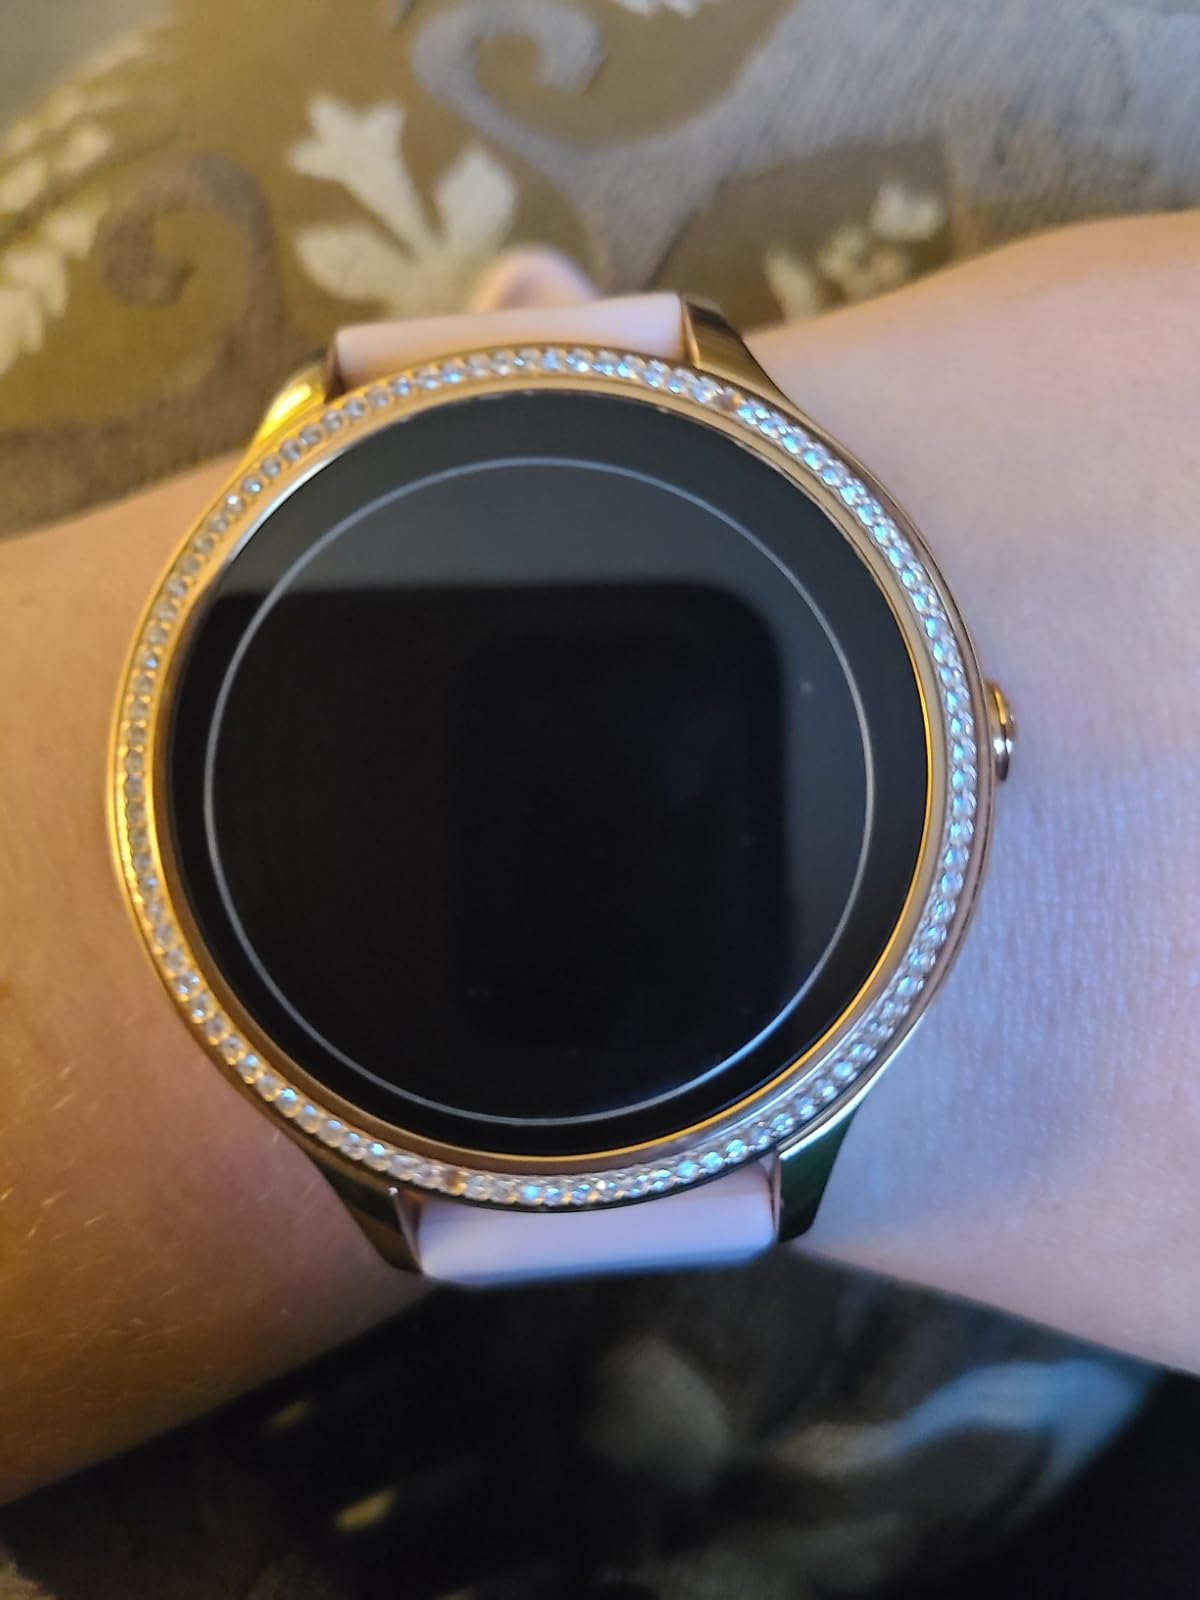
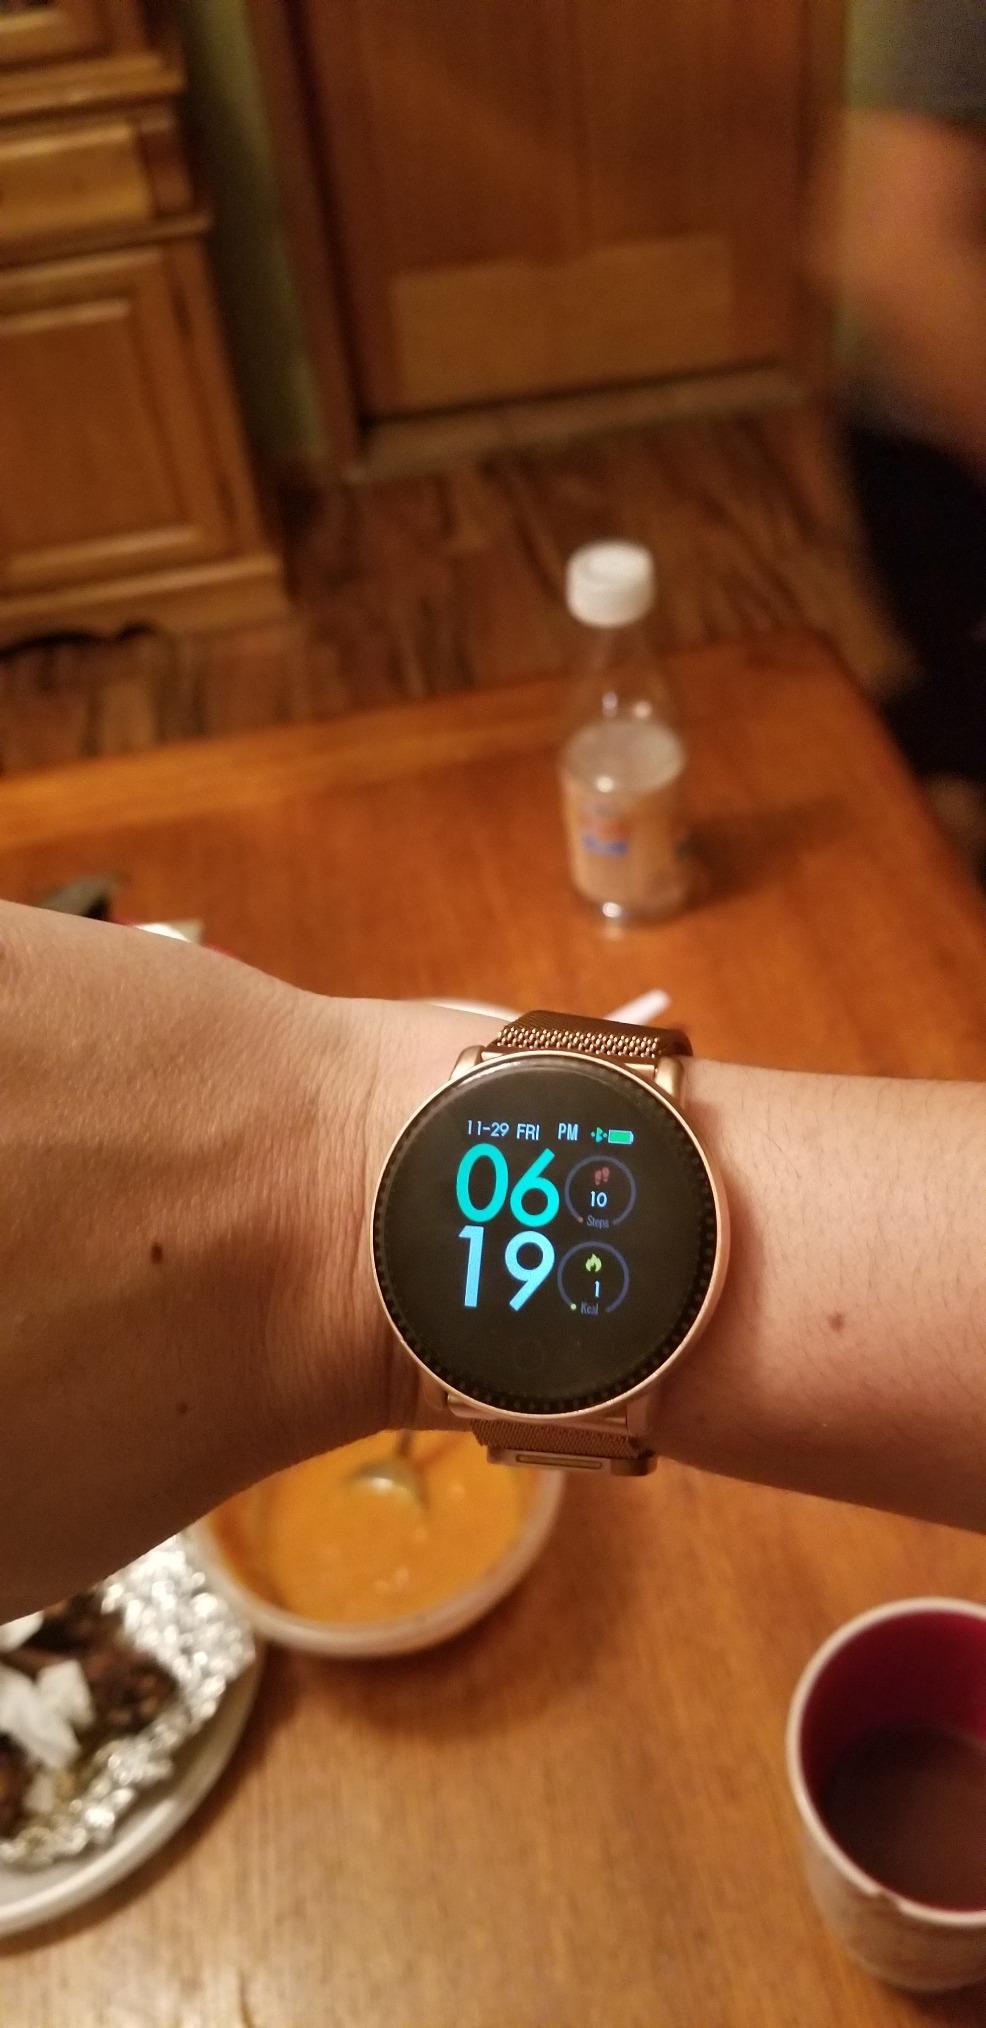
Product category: smartwatch
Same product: no